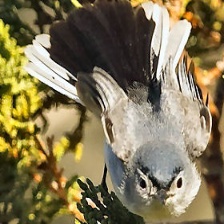
Species: BLUE GRAY GNATCATCHER
Scientific name: POLIOPTILA CAERULEA